Calais-Dover

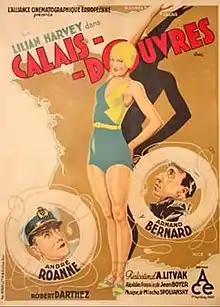

Calais-Dover is a 1931 French-German comedy film directed by Jean Boyer and Anatole Litvak and starring Lilian Harvey, André Roanne and Armand Bernard. It is the French-language version of the German film "No More Love", with Harvey reprising her role. The title refers to the Dover–Calais ferry. It incorporated location shooting on the French Riviera with interiors shot at the Babelsberg Studios in Berlin. The film's sets were designed by the art directors Robert Herlth, Walter Röhrig and Werner Schlichting.